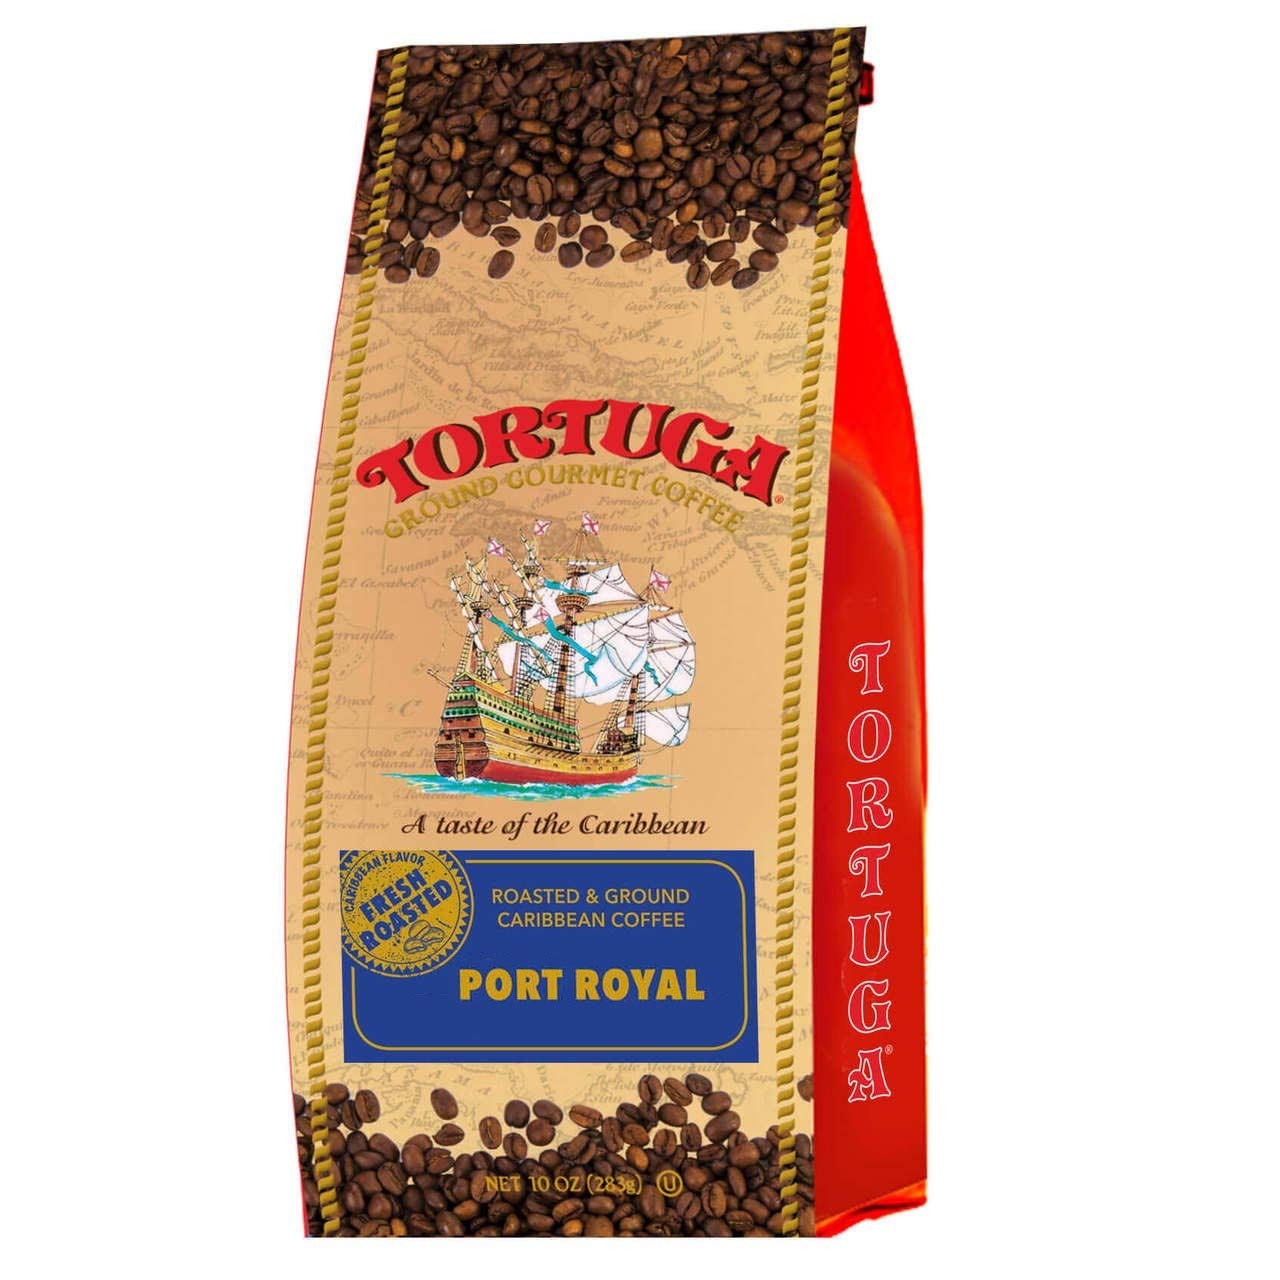
Item Name: TORTUGA Caribbean Port Royal Jamaican Blue Mountain Flavored Coffee- Roasted and Ground Coffee 10oz - The Perfect Premium Gourmet Gift for Gift Baskets, Parties, Holidays, and Birthdays
Bullet Point 1: GROUND COFFEE: Whether you’re looking for personalized Christmas gifts for the flavored coffee lovers in your life or you’re looking for delicious ground coffee to make, then we have the coffee for you.
Bullet Point 2: QUALITY: This is one of the best superior quality gourmet ground flavored coffee on the market today and probably the last rum coffee you will need to ever try! Carefully hand-selected coffee beans that are ground and slowly roasted to give you the bold taste and flavor you come to expect from very good coffee.
Bullet Point 3: JAMAICAN BLUE MOUNTAIN COFFEE: Tortuga's ground coffee adds the flavor of the Caribbean in a cup. A rich roast coffee flavored with 100% Arabica beans that will bring a bold, delicious flavor that is incredibly enjoyable. Only the darkest, richest Port Royal Blend coffee beans are accepted to create this distinctive blend. Ready to go for the simple convenience of pre-ground coffee.
Bullet Point 4: ALWAYS FRESH: Its undeniable that the freshest coffee beans always make the best coffee. We pack the coffee as soon as its ready to deliver the freshest coffee possible. This coffee has mastered the roast and taste profiles for a taste that applies to wide array of flavor palates.
Bullet Point 5: TASTE: Brew one of the best cups of coffee known to man. Compare this ground coffee to coffee from Seattle's Best Coffee, San Francisco Bay Coffee, Caribou Coffee, Folgers, Dunkin' Donuts, Maxwell House and Green Mountain.
Value: 10.0
Unit: Ounce

Price: 20.27